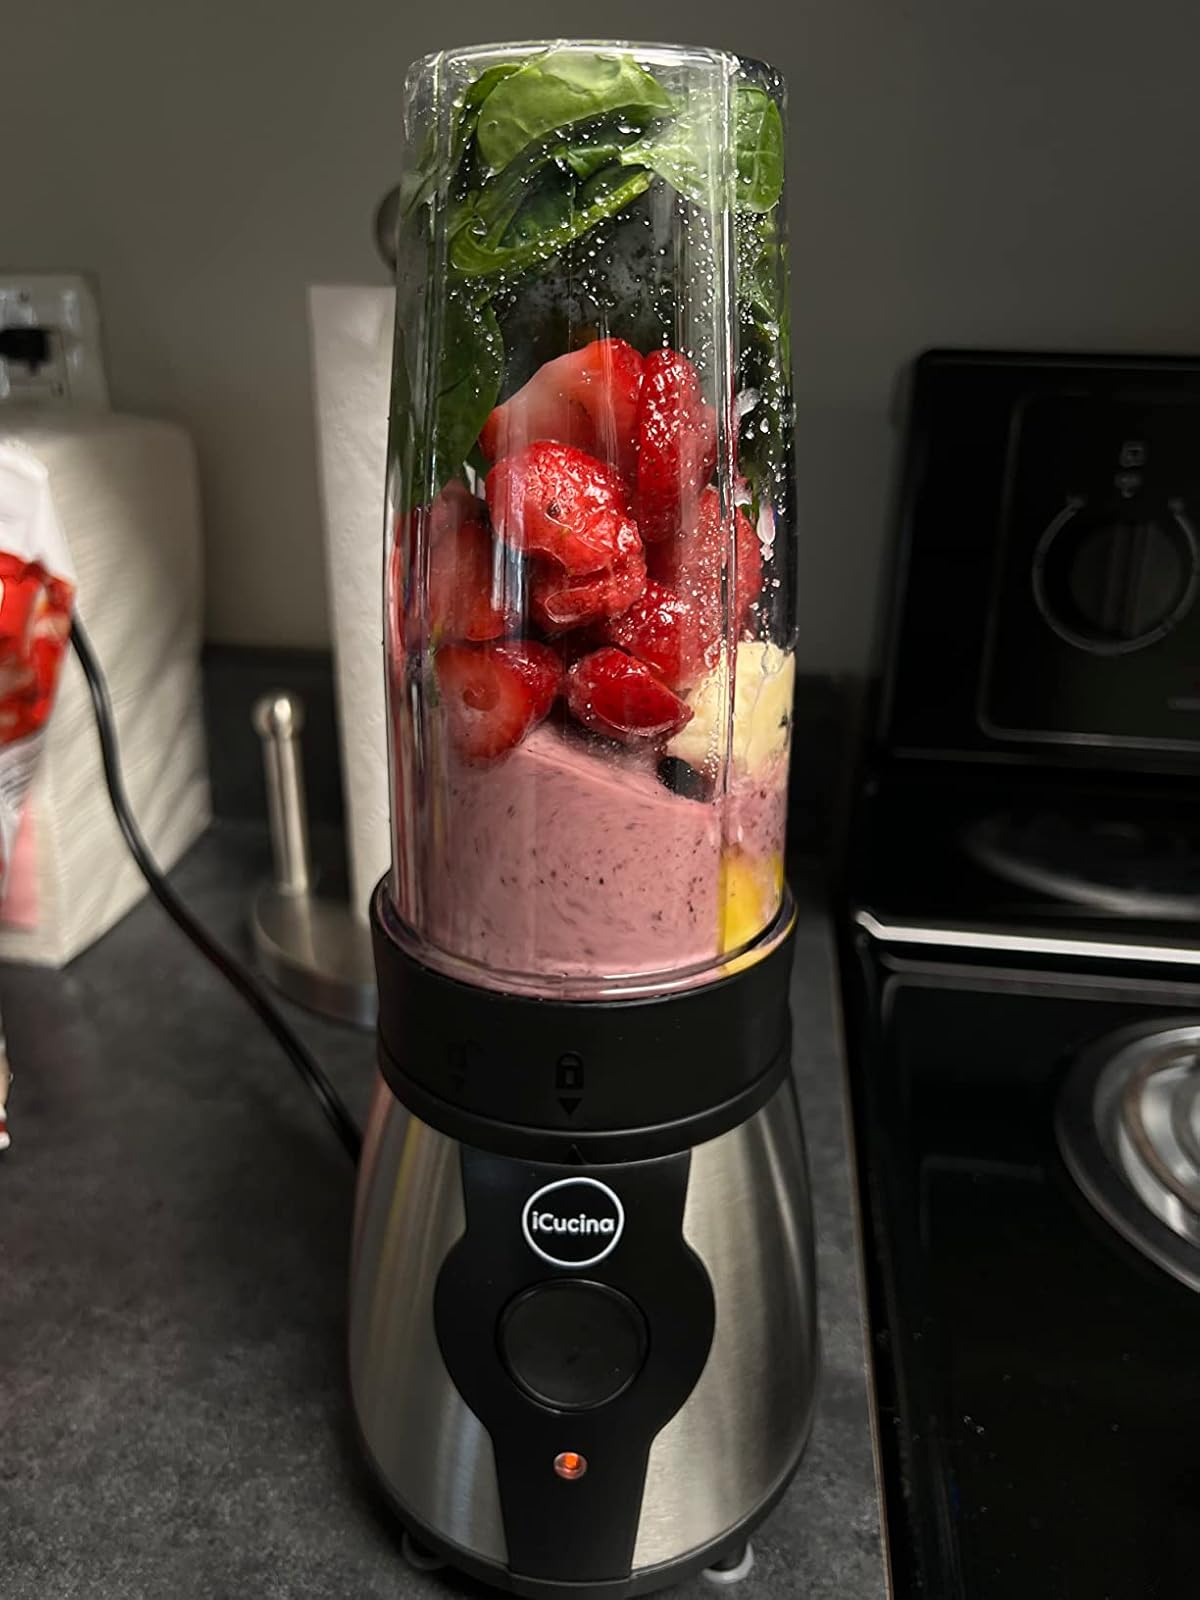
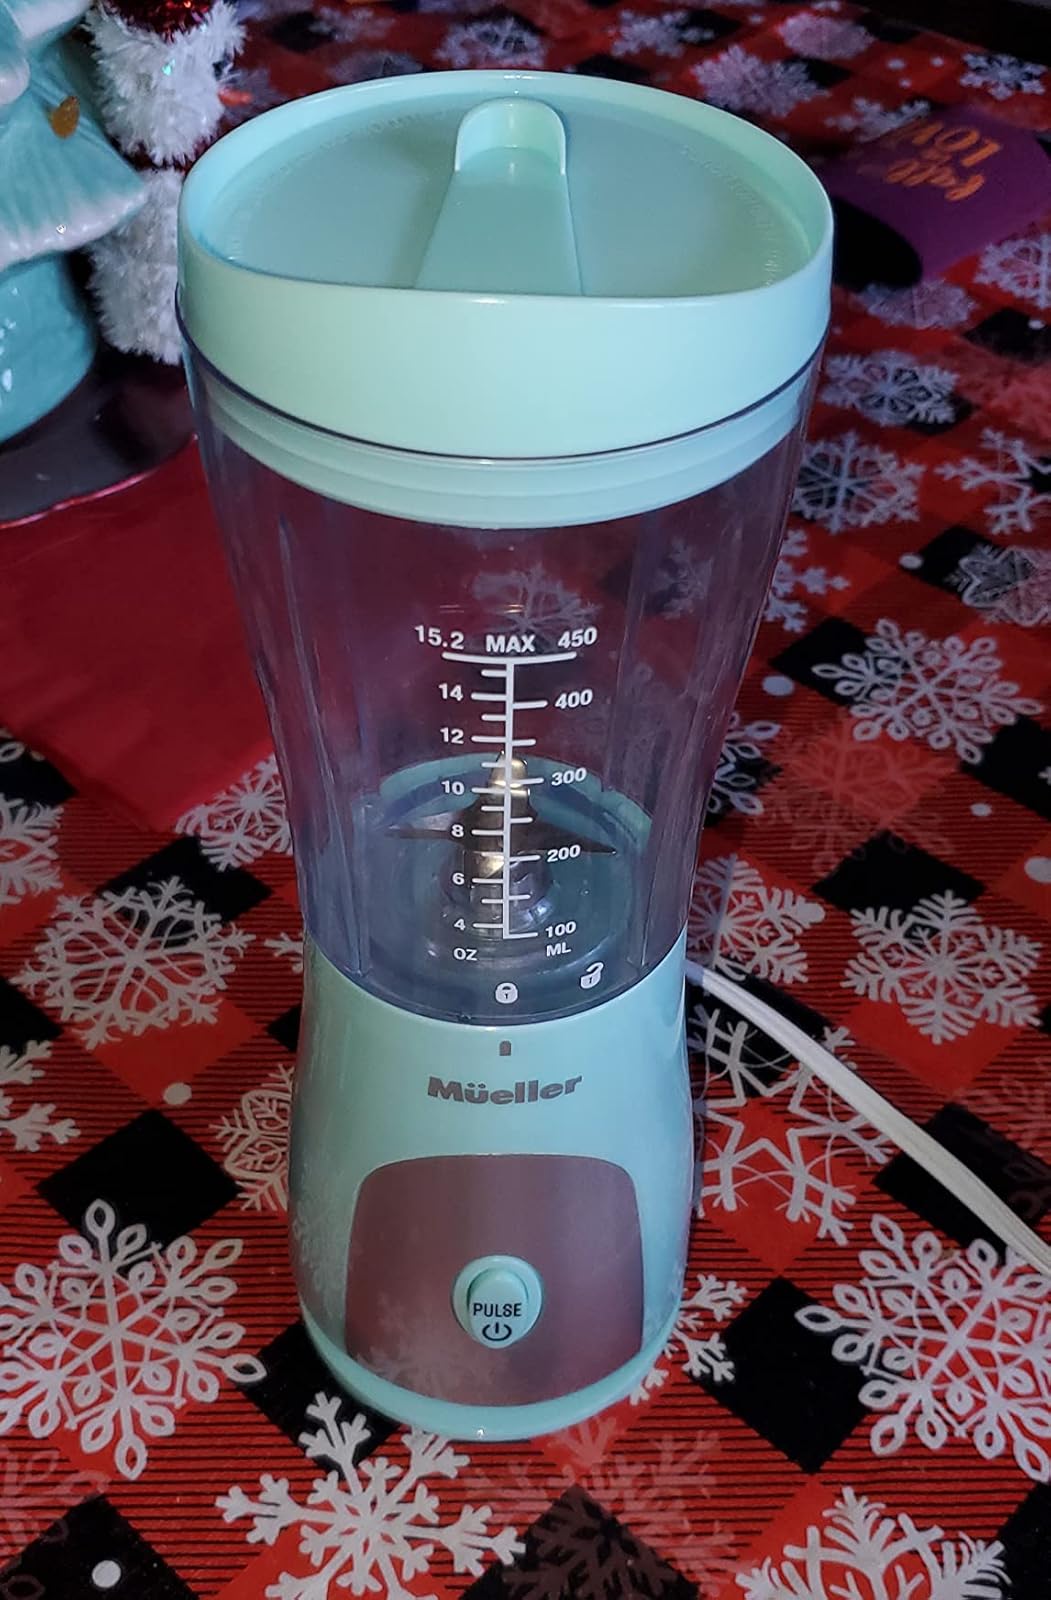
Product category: items_blender
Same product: no